Booing

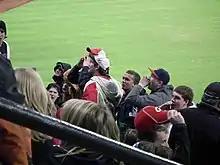
Fans of one American baseball team booing supporters of another

Booing is an act of publicly showing displeasure for someone or something, such as an entertainer or an athlete, by loudly yelling "Boo!" and sustaining the "oo" sound by holding it out. It may be accompanied by hand gestures such as the thumbs down sign.